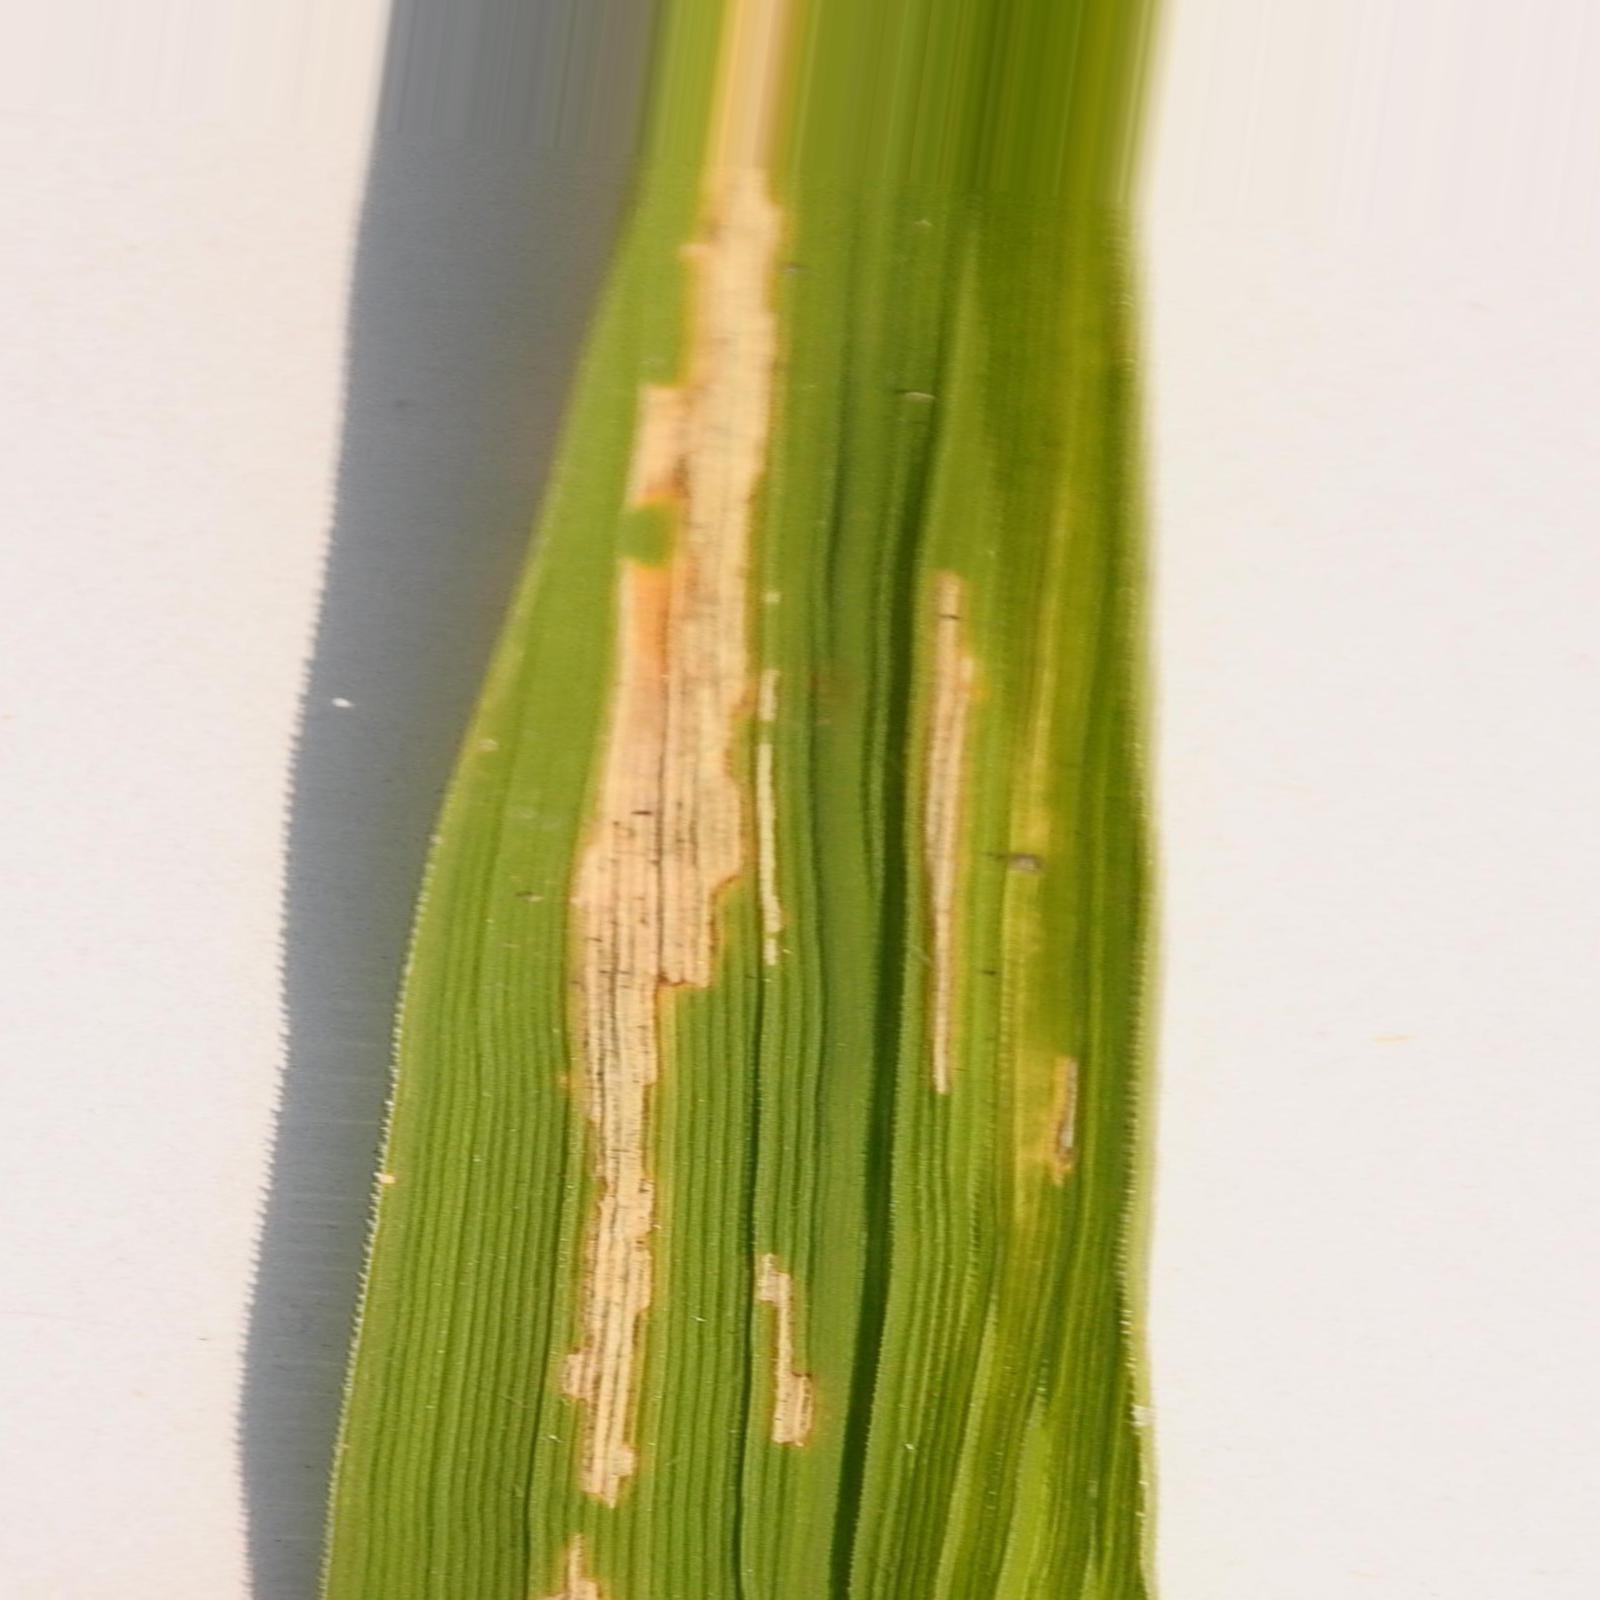
Nhãn: Bệnh Bạc lá (Bacterial leaf blight)